Italian nuclear weapons program

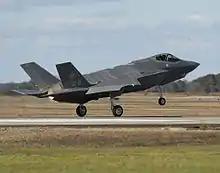
The Italian Air Force flies the F-35 which is expected to be able to carry the B61 nuclear bomb by 2026.

Since ratifying the Treaty on the Non-Proliferation of Nuclear Weapons and halting its own program, Italy has continued to host nuclear weapons on its soil. The country remained part of the NATO nuclear sharing program and has been used by the United States Army for their deployment of the BGM-109G Ground Launched Cruise Missile, MGM-52 Lance tactical ballistic missile and W33, W48 and W79 artillery shells. The Italian Army's 3rd Missile Brigade "Aquileia" was trained to use the munitions.